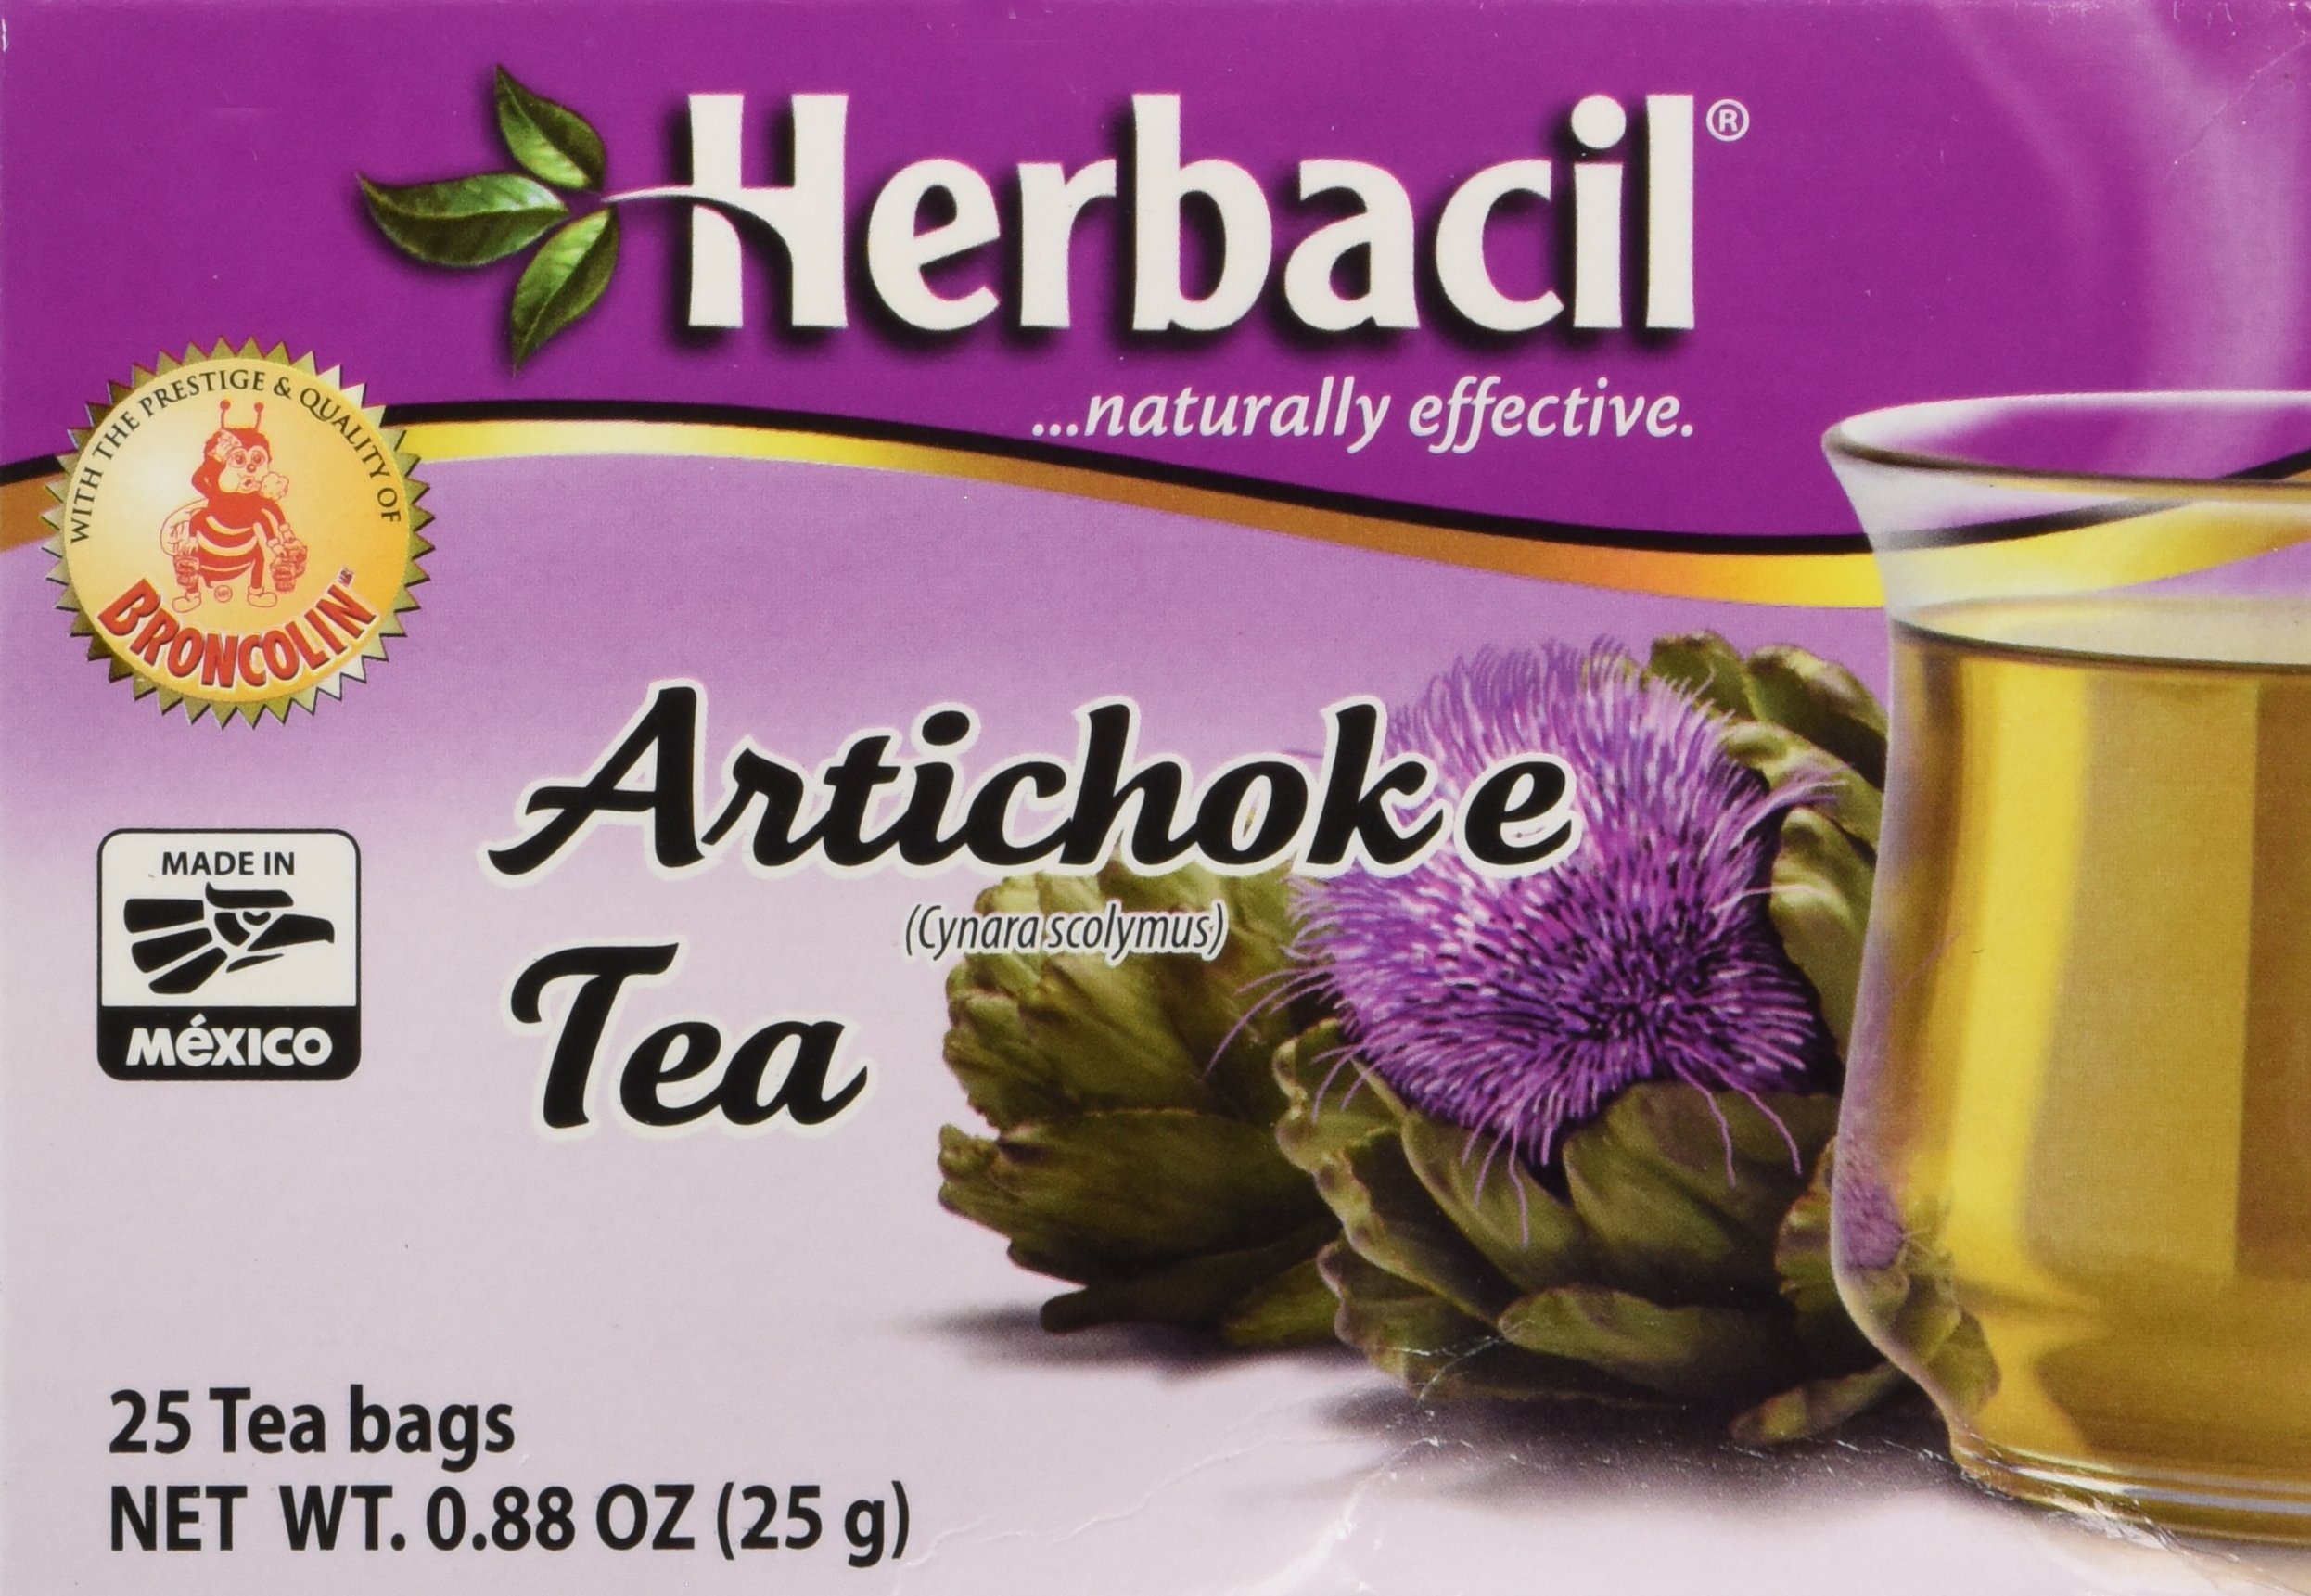
Item Name: Herbacil Artichoke Tea Te De Alcachofa 25 Bags
Bullet Point: Herbacil Artichoke Tea Te De Alcachofa 25 Bags
Product Description: Grocery Tea Sampler
Value: 25.0
Unit: Count

Price: 6.99